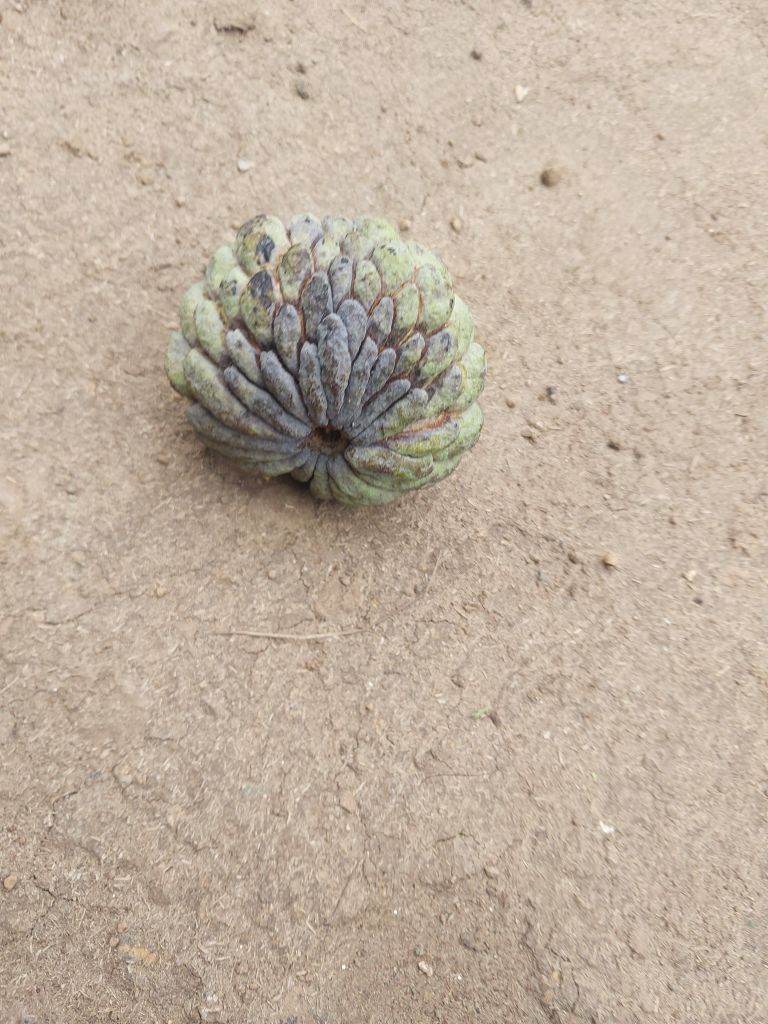
Disease label: Blank Canker